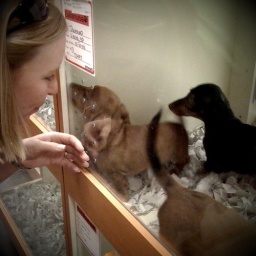
You can't help but love puppies but it's sad to see them boxed in glass houses at a mall.